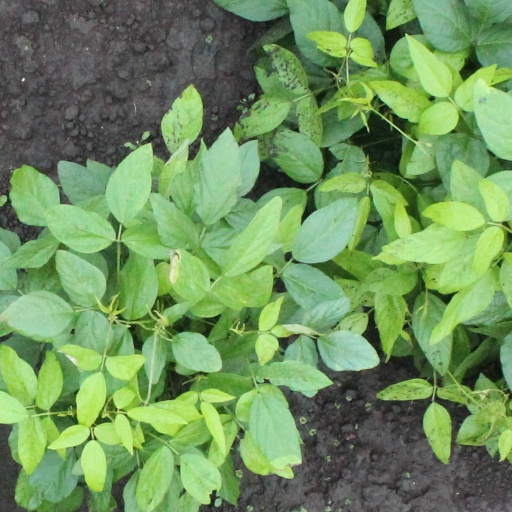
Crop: soybean